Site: brandenburg
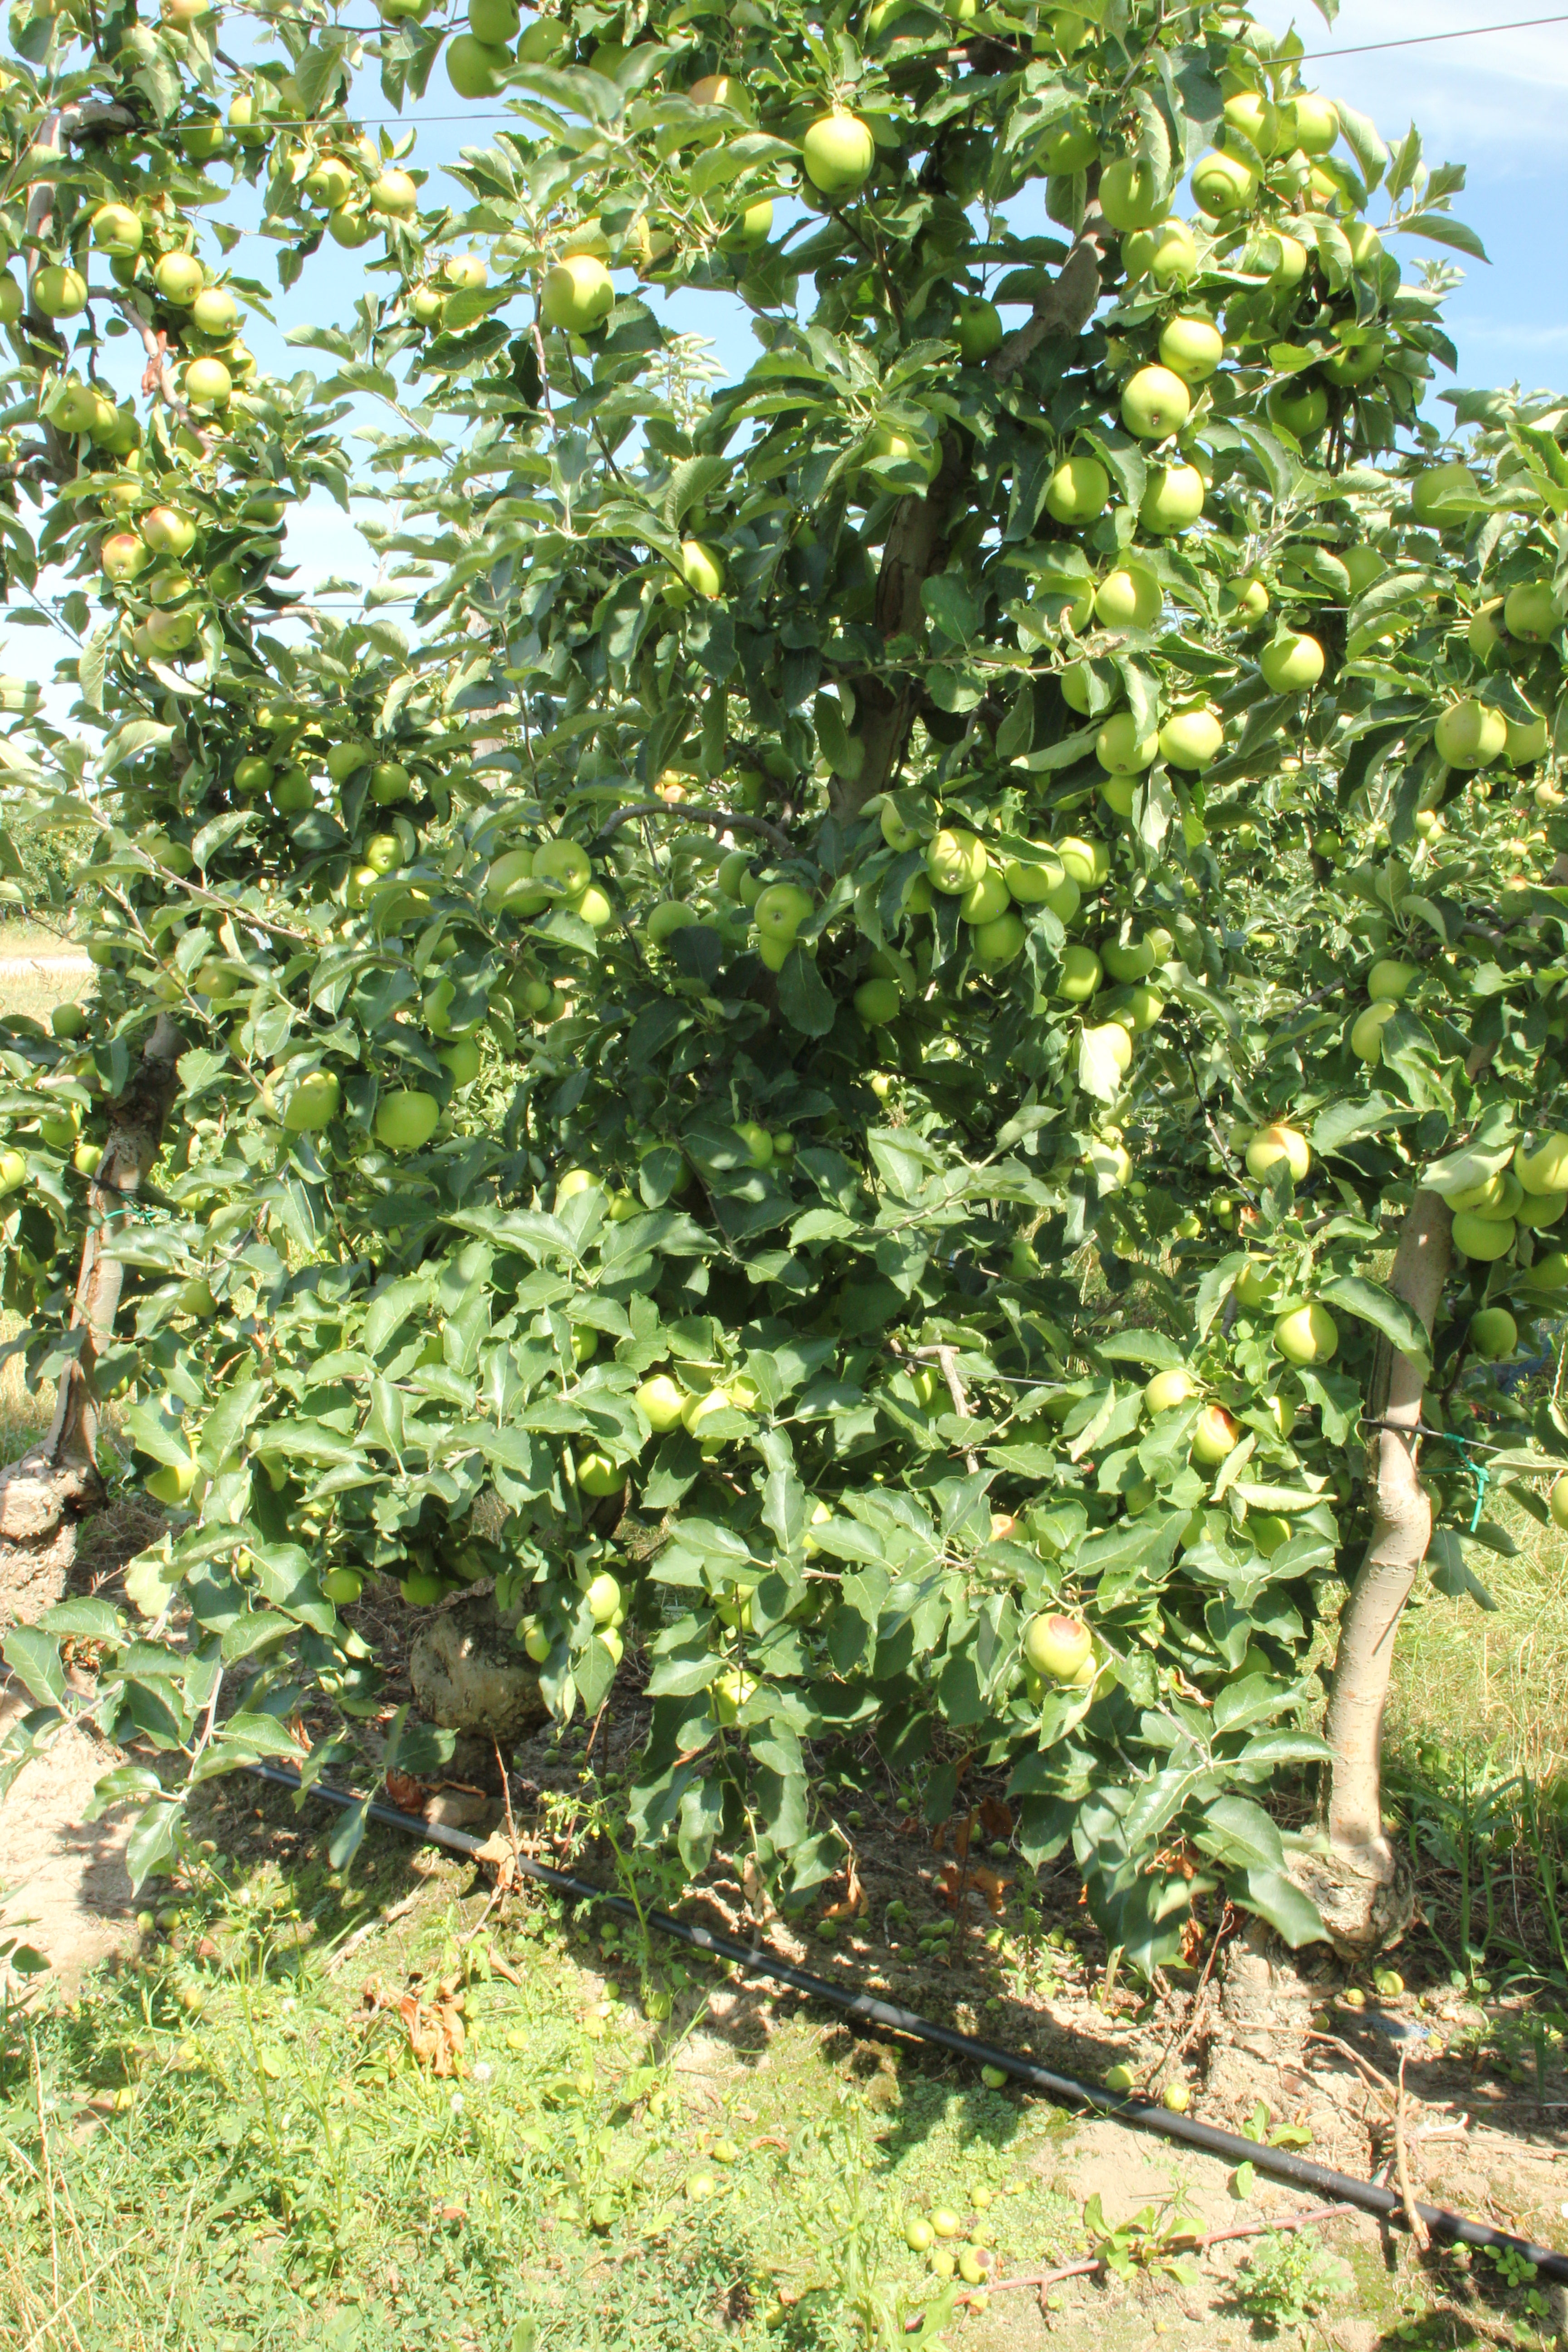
Growth stage (BBCH 77): Development of fruit